Somalis in the United Kingdom

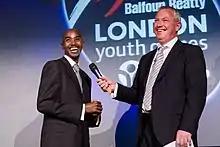
Mo Farah at the 2010 London Youth Games Hall of Fame and Awards Evening.

Somali athletes in the UK include Mo Farah, a long-distance runner who won the gold medals in the 5,000 metres and 10,000 metres at the 2012 London Olympic Games. Farah was born in Mogadishu but grew up in Djibouti and moved to the UK aged eight. He generally competes in the 5,000 metres event, having won his first major title at the European Athletics Junior Championships in 2001. Farah also competes in cross-country running, where in December 2006, he became European champion in Italy. He holds the British indoor record in the 3000 metres. In 2010, Farah earned Great Britain its first ever gold medal in the 10,000-metre event at the European Athletics Championships, as well as a second gold in the 5,000 metres. Since winter 2011, Farah and his wife and daughters have lived in Portland, Oregon, where they moved so that he could train under his American coach, Alberto Salazar. Other prominent Somali athletes in the UK include paralympic bronze medalist Abdi Jama, who was born in Burao and plays wheelchair basketball internationally for Great Britain.